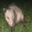
Label: possum